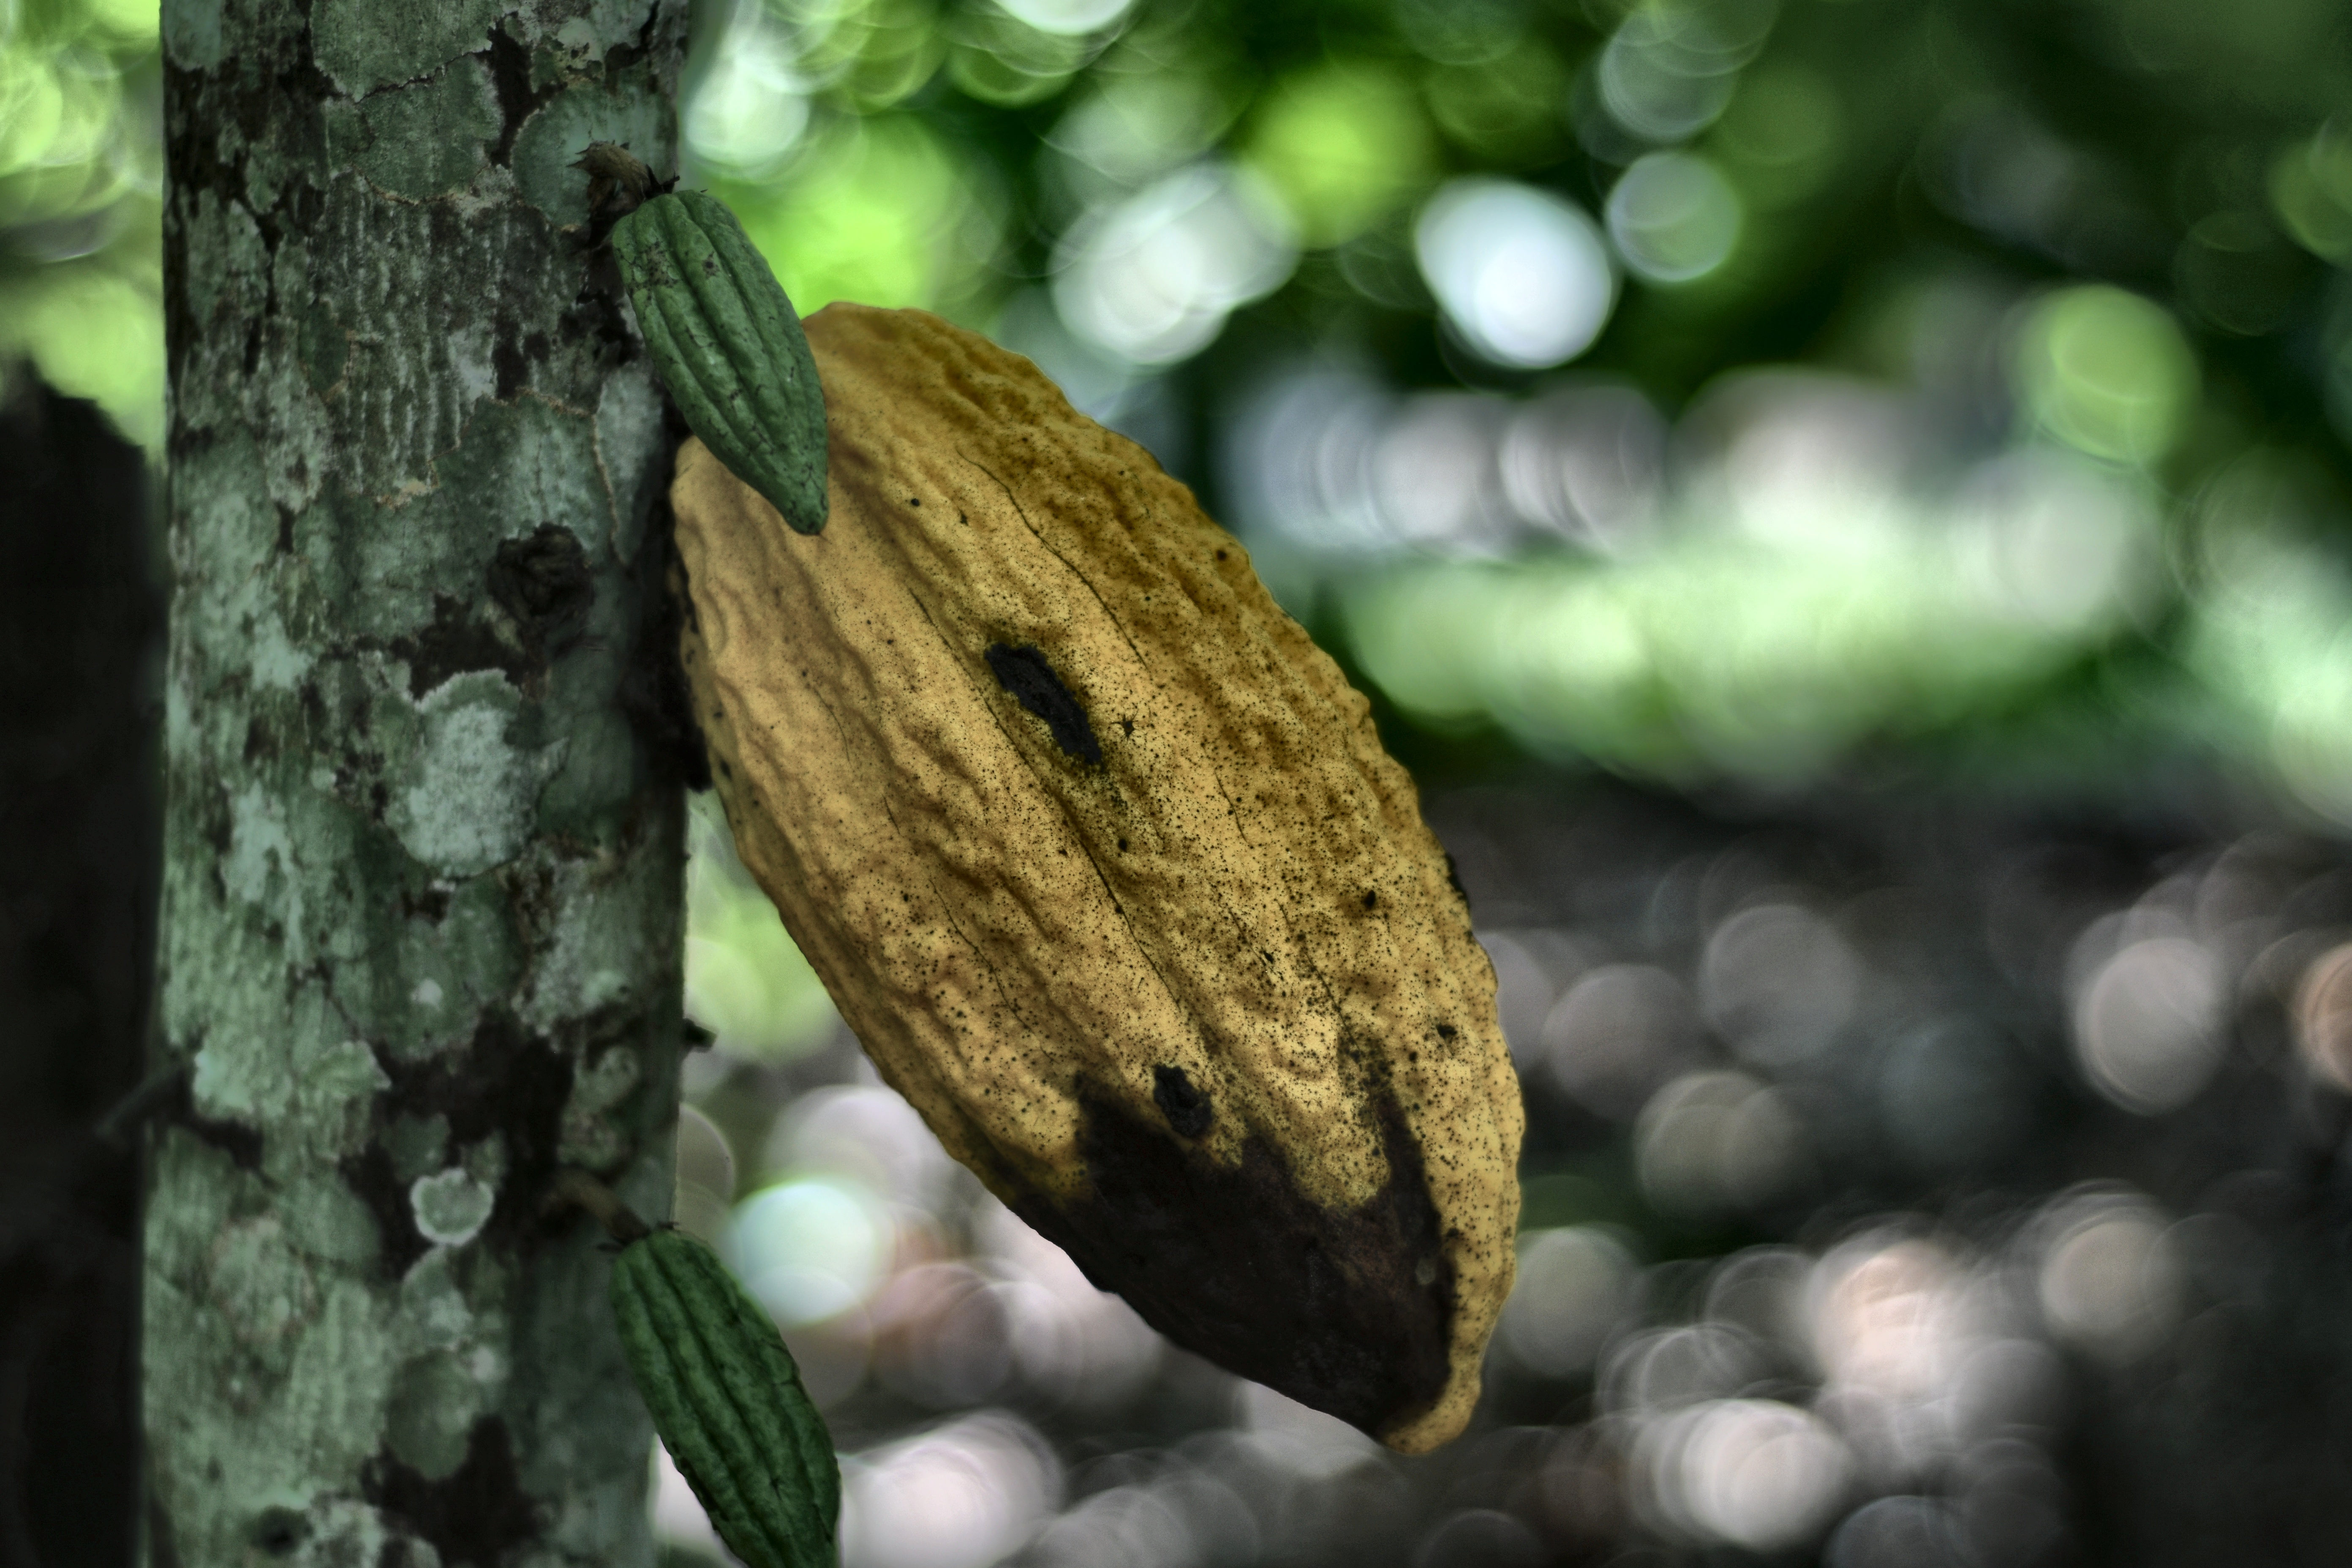
Maturity: mature
Variety: Angoleta